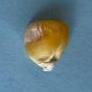
Maize quality: Bad